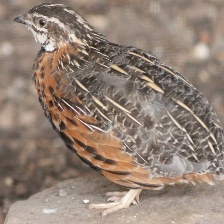
Species: HARLEQUIN QUAIL
Scientific name: COTURNIX DELEGORGUEI
ImageNet parent category: quail